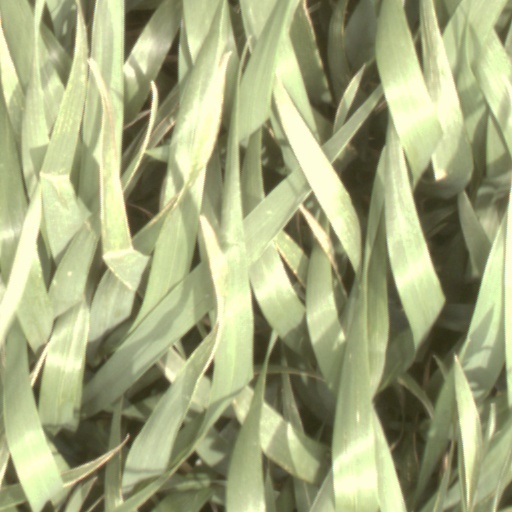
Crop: wheat